Green Door (miniseries)

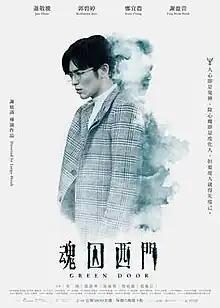
Promotional poster

Green Door is a 2019 Taiwanese horror thriller drama television miniseries directed and co-written by Lingo Hsieh, based on the novel of the same name by Joseph Chen. The miniseries stars Jam Hsiao, Kuo Bea-ting, Enno Cheng, and Hsieh Ying-xuan. It follows a troubled psychologist who returns from the United States to set up a psychology clinic called Green Door in Taiwan, where mysterious patients and uncanny events shed light on his murky past.